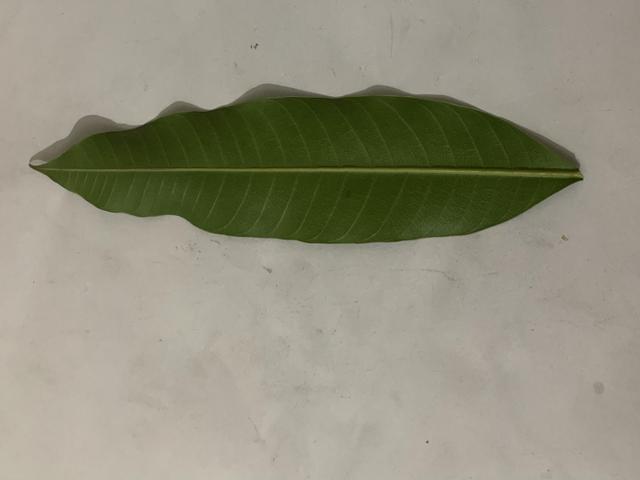
Mango leaf variety: Banana